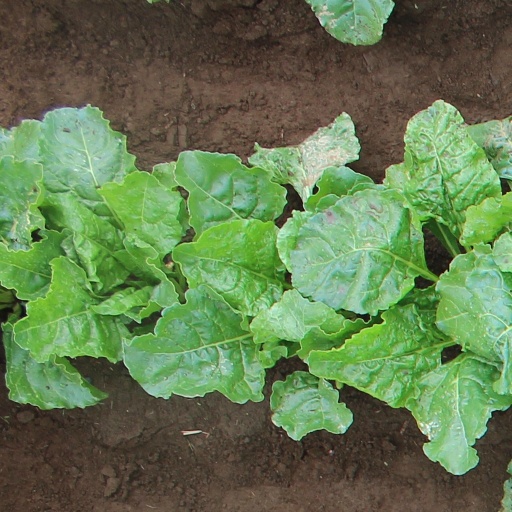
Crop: sugar beet